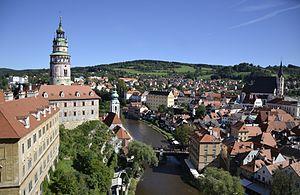
Český Krumlov est une petite ville médiévale de la région de Bohême-du-Sud, en République tchèque, et le chef-lieu du district de Český Krumlov. Sa population s'élevait à 12 981 habitants en 2020.